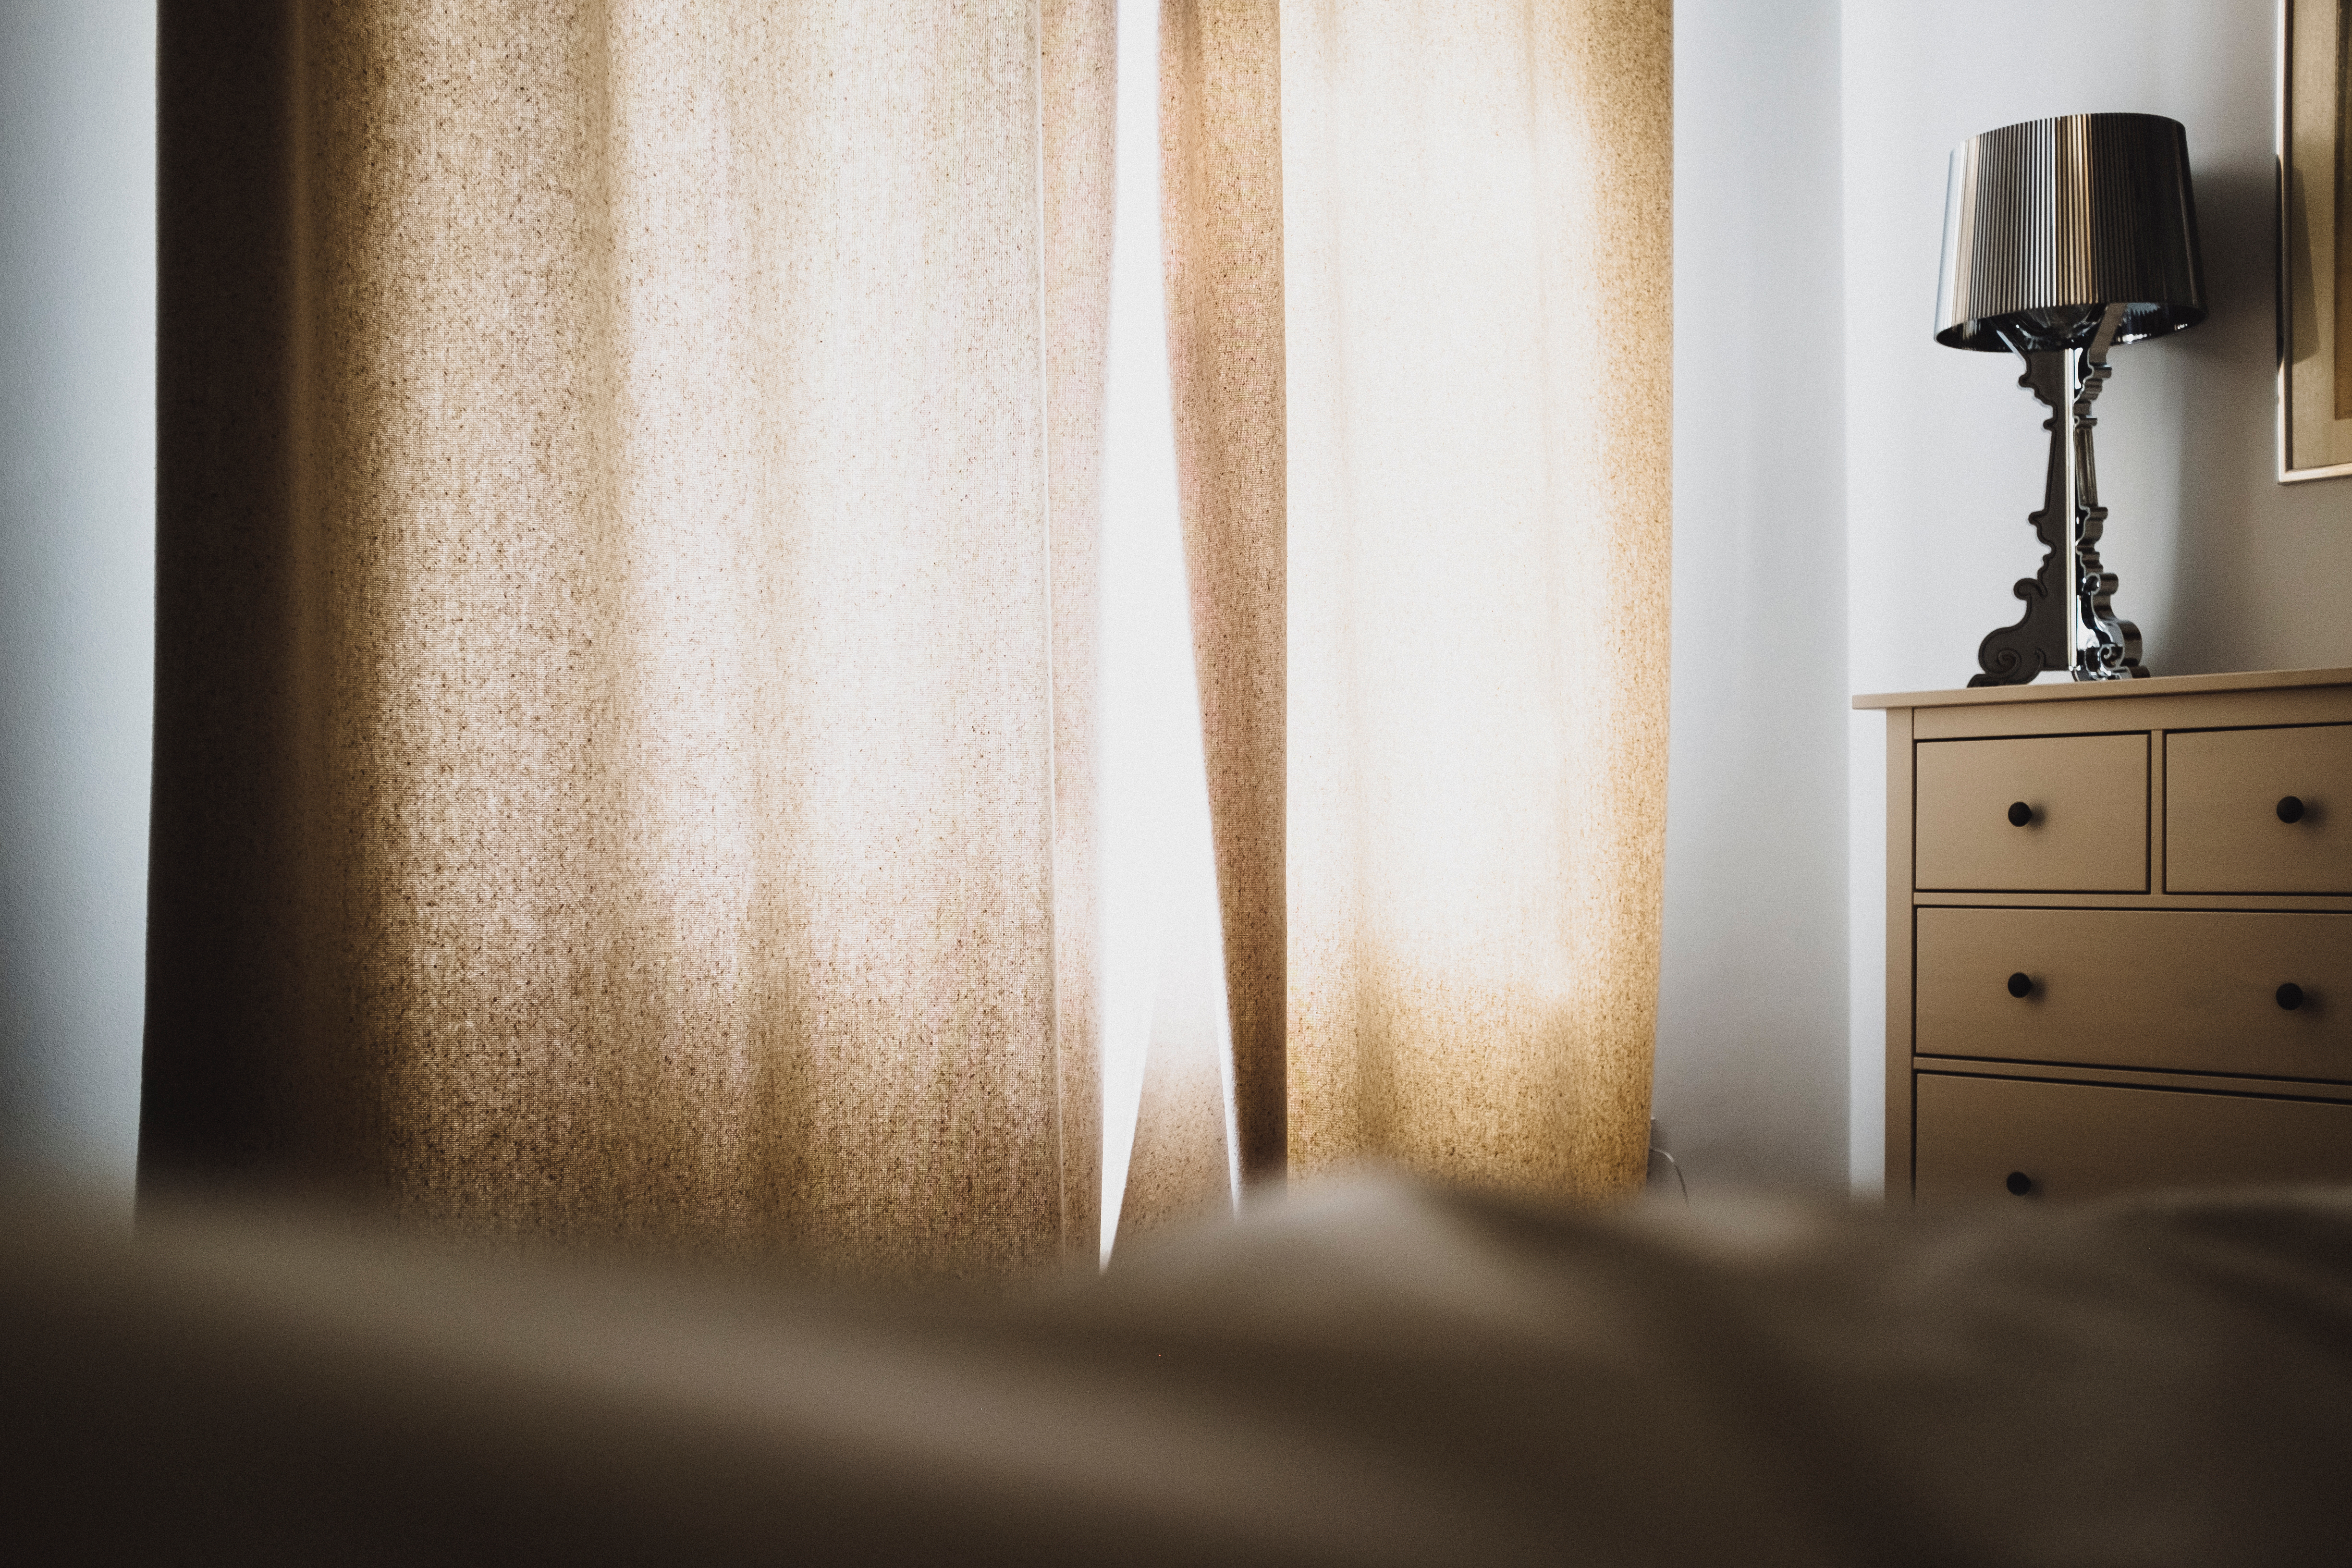
light, wood, floor, wall, curtain, room, lighting, interior design, textile, window covering, window treatment